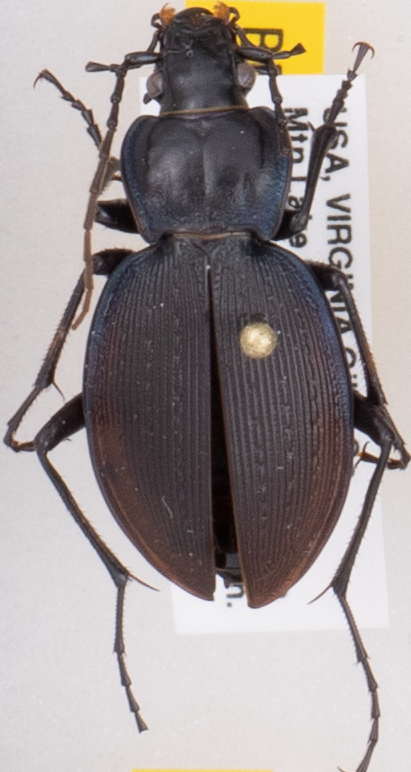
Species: Carabus goryi
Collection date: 2018-05-08
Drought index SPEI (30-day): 1.19
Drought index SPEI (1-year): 0.63
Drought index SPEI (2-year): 0.438